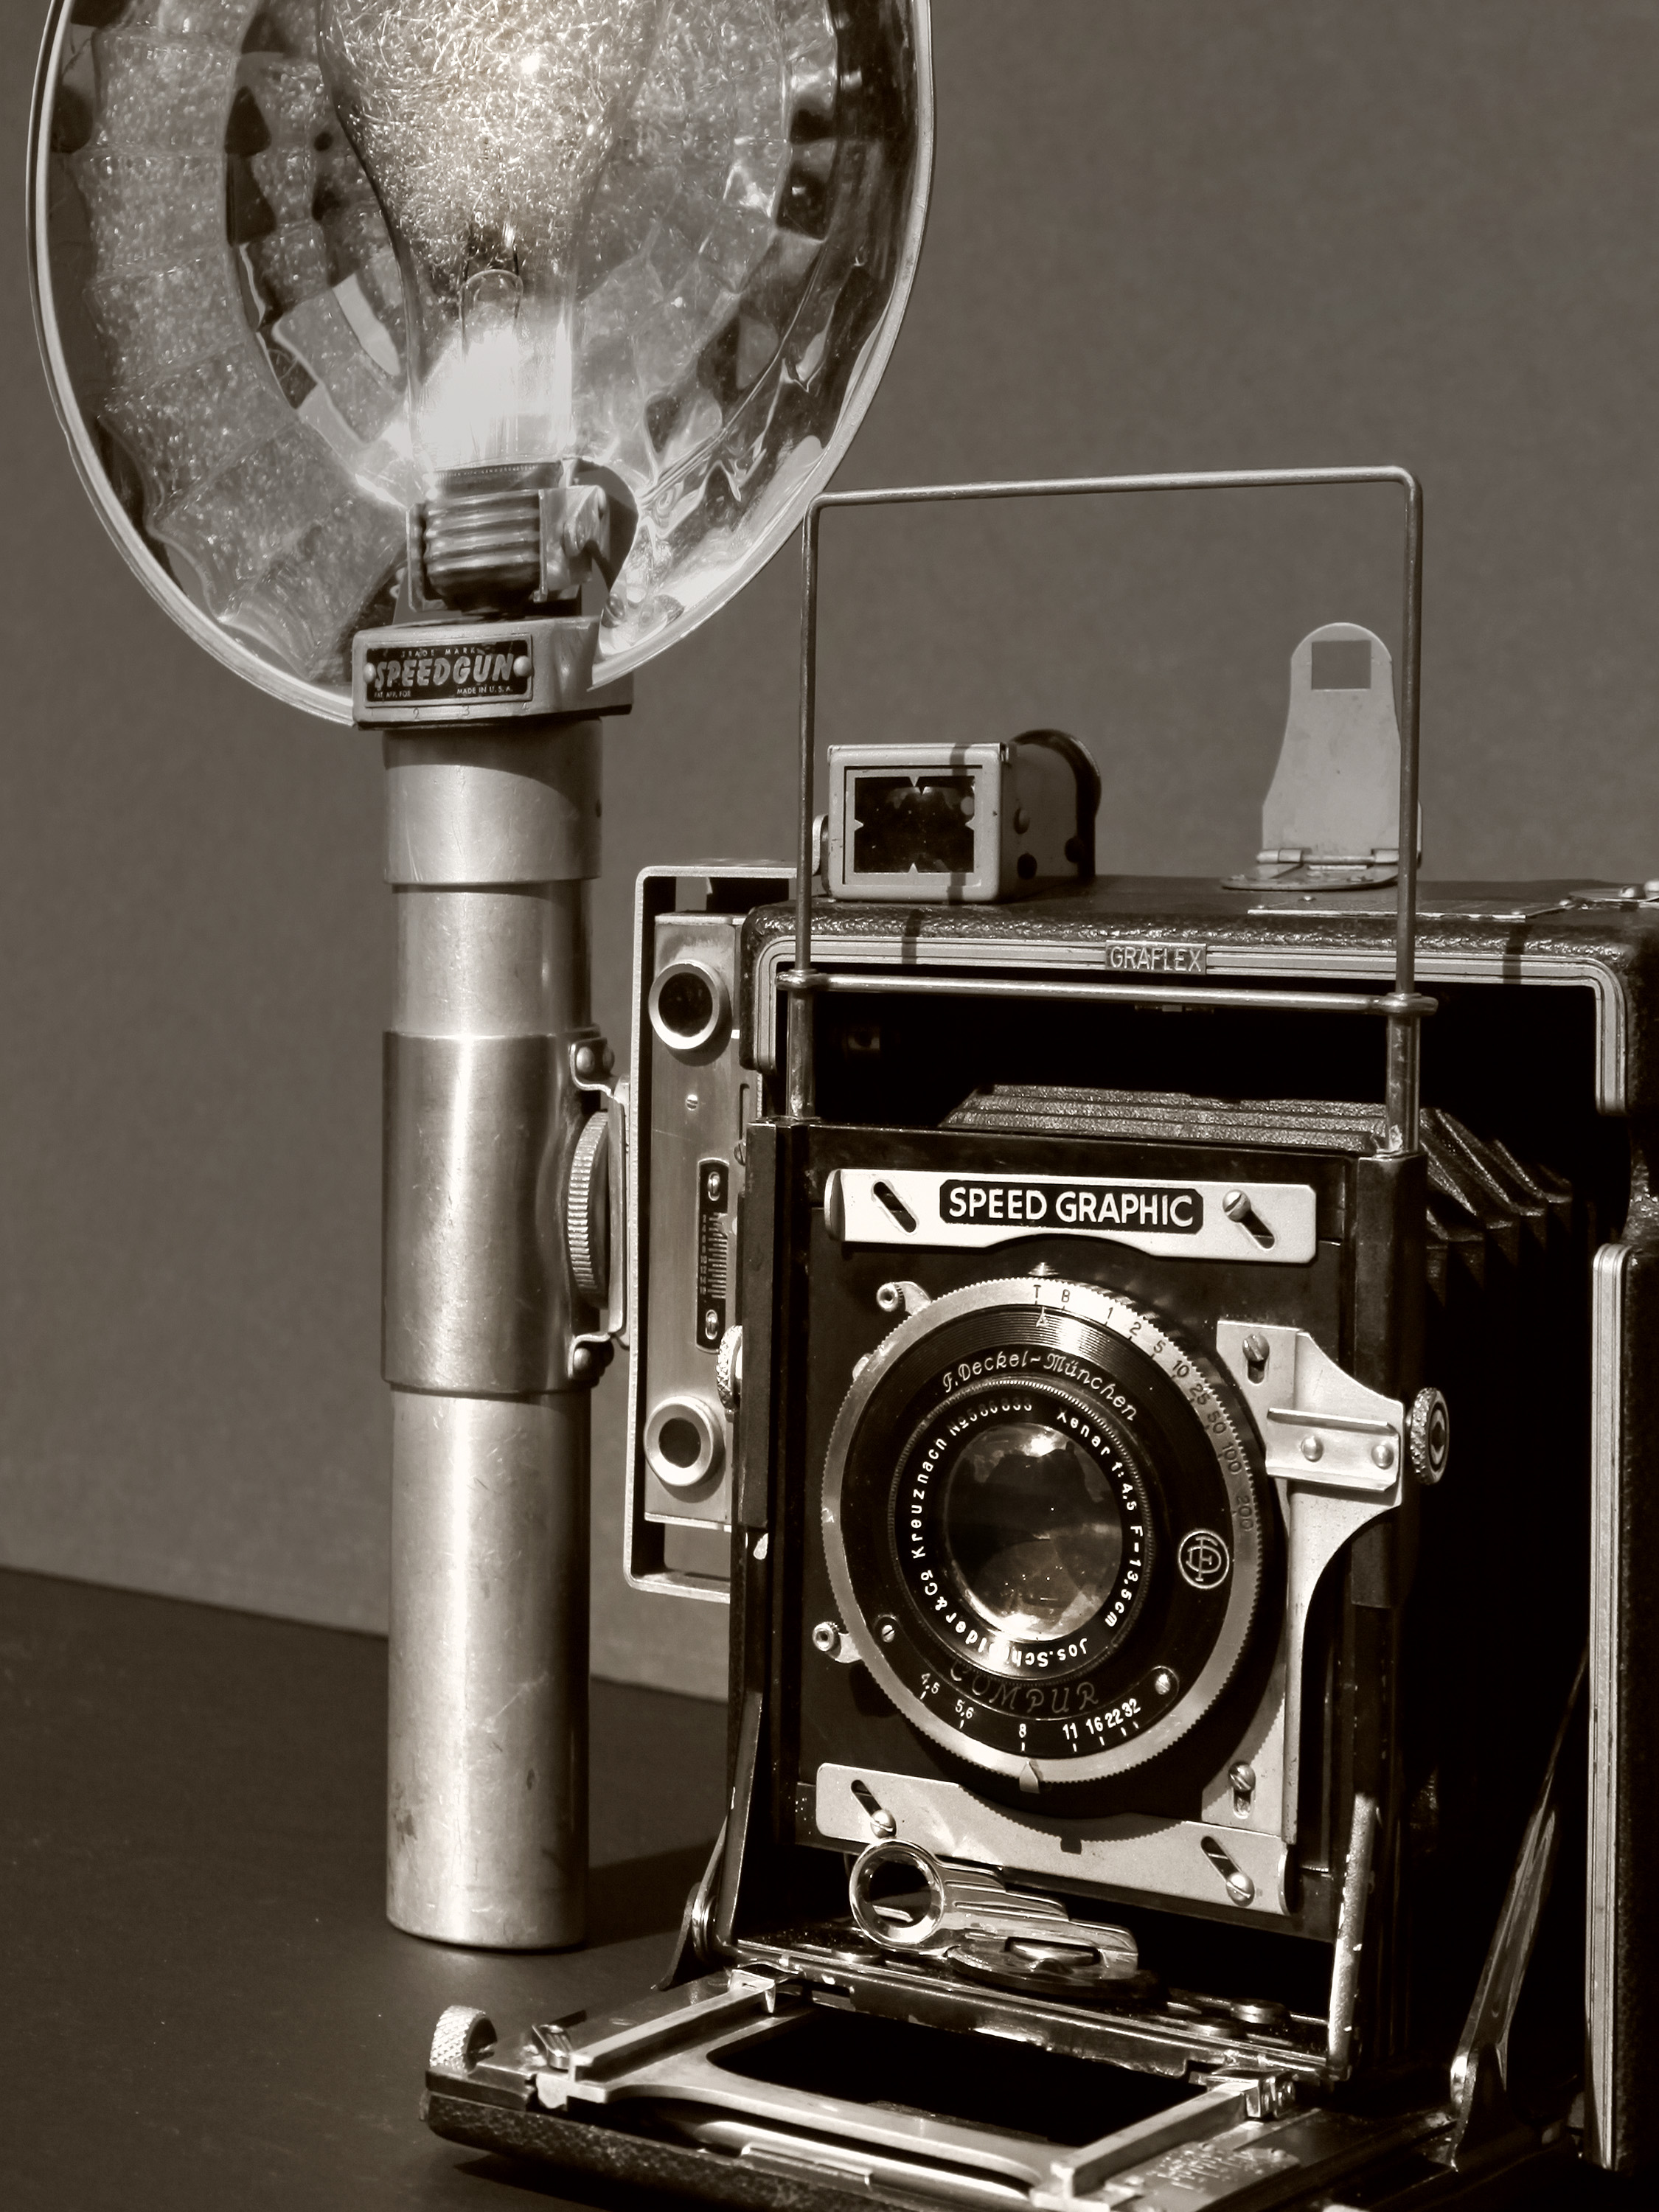
black and white, camera, monochrome, product, reflex camera, digital camera, photograph, speedgraphic, xenar, graplex, monochrome photography, digital slr, single lens reflex camera, cameras optics, mirrorless interchangeable lens camera